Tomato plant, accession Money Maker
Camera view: horizontal (90 deg, fisheye); turntable rotation: 30 degrees
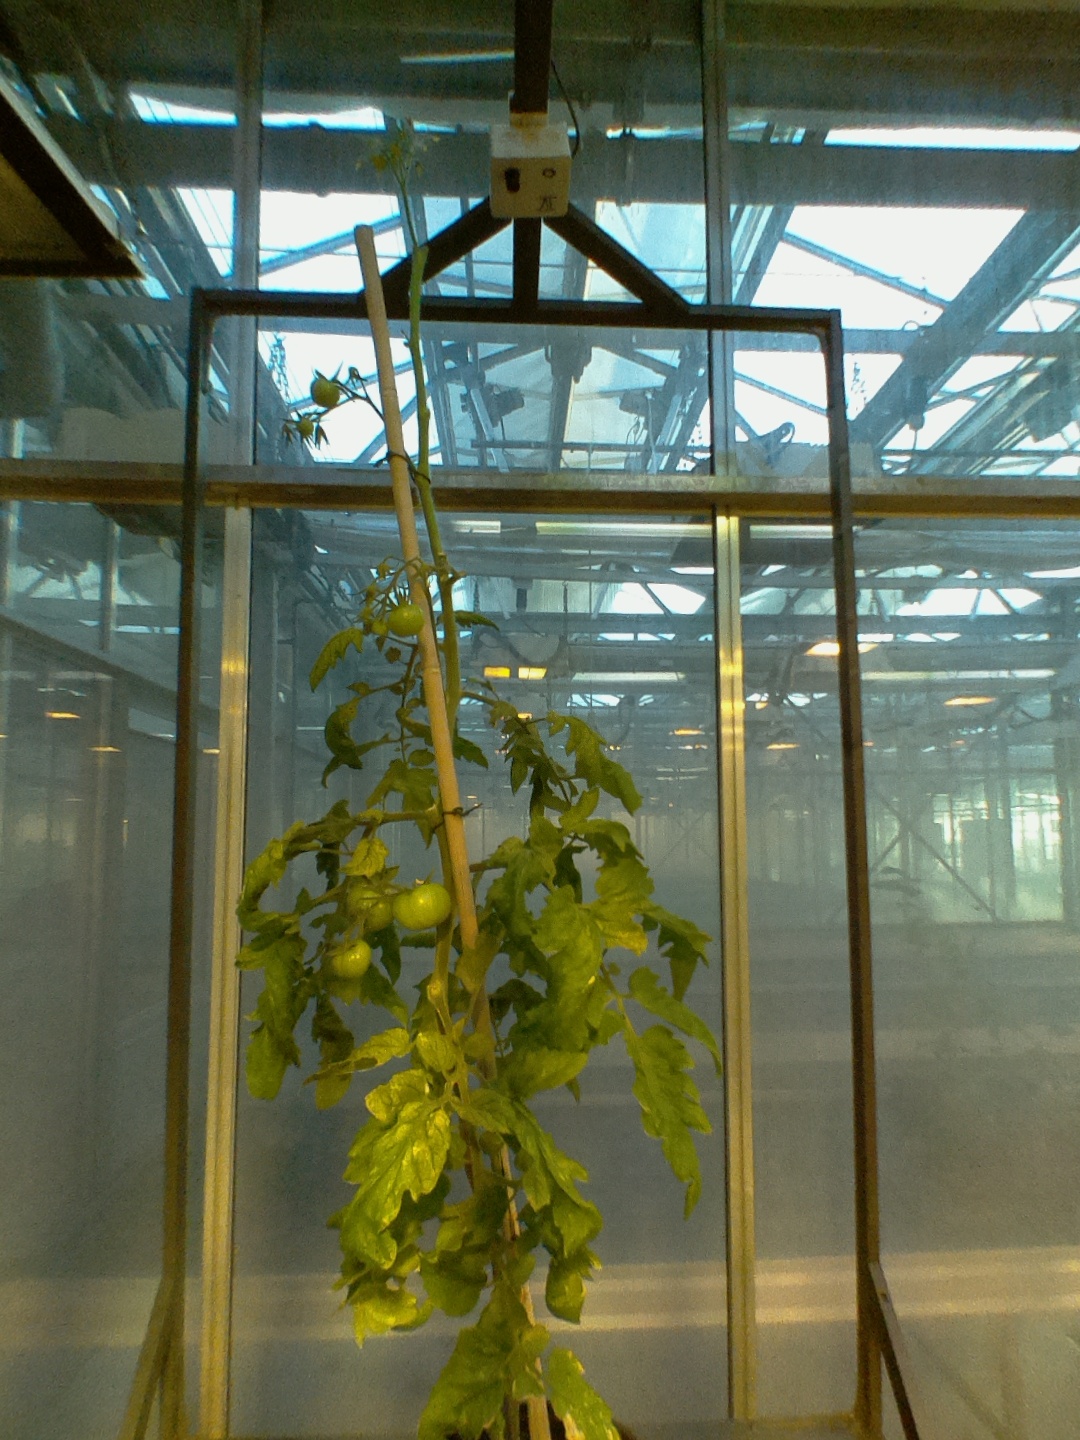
BBCH growth stage 78: 80% -90% of final fruit size